Edgewater Towers

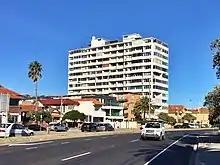
Edgewater Towers, view along Marine Parade from the north

Edgewater Towers is located at 12, Marine Parade (Beach Road), St Kilda between Marine Parade, Brooks Beach and Spenser Street, Peanut Farm Reserve. The stone wall running the length of Brooks Beach between Marina Reserve and Brookes Jetty is of the time of the original development and features prominently in the original sales advertising from 1960/61 and can be seen in Lyle Fowler's 1962 photo. The following are extracts from the original sales brochure which described Edgewater Towers as a "Location for better living".